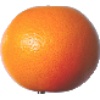
Label: pink_grapefruit